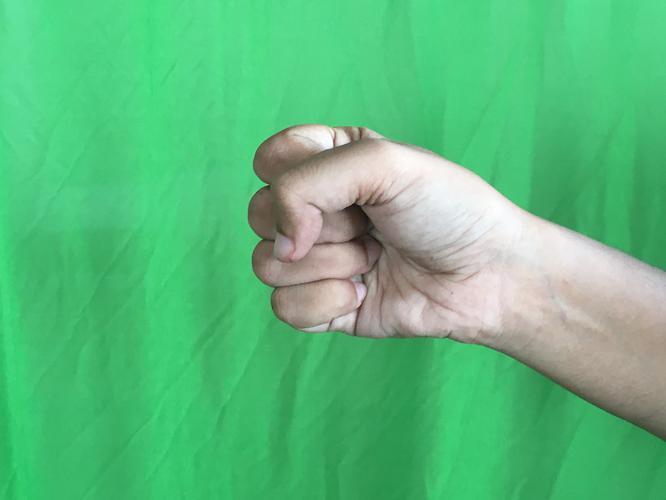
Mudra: Mushti
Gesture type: single_hand